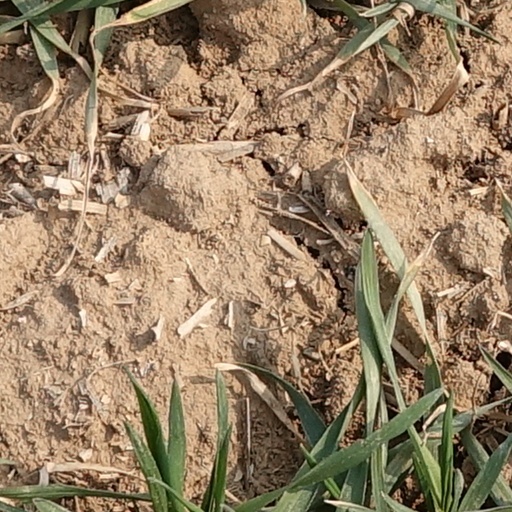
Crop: wheat